List of chess endgame study composers

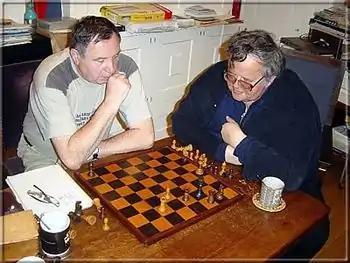
Nikolaj Kralin and Yochanan Afek

This is a list of chess endgame study composers ordered alphabetically by surname. Russian names may be written with other spellings.